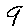
Label: 9